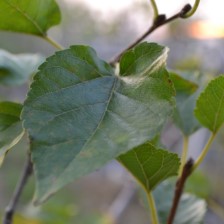
Variety: Kamphaengsaeng42